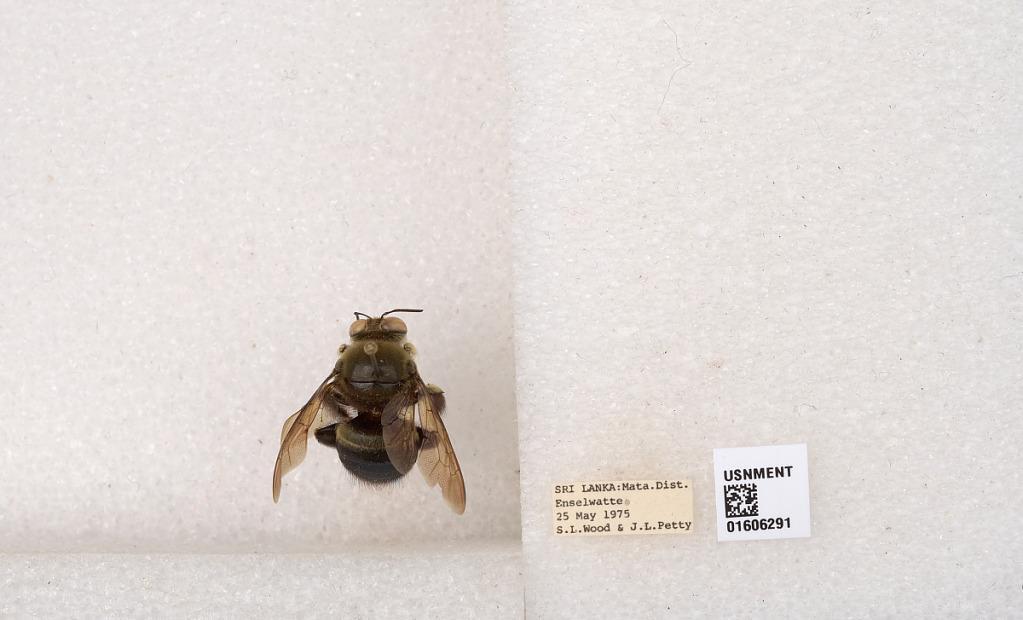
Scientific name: Xylocopa (Maaiana) bentoni Cockerell
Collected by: J. Petty
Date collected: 1975-5-25
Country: Sri Lanka
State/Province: Southern
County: Matara
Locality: Enselwatte
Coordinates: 6.38558, 80.595